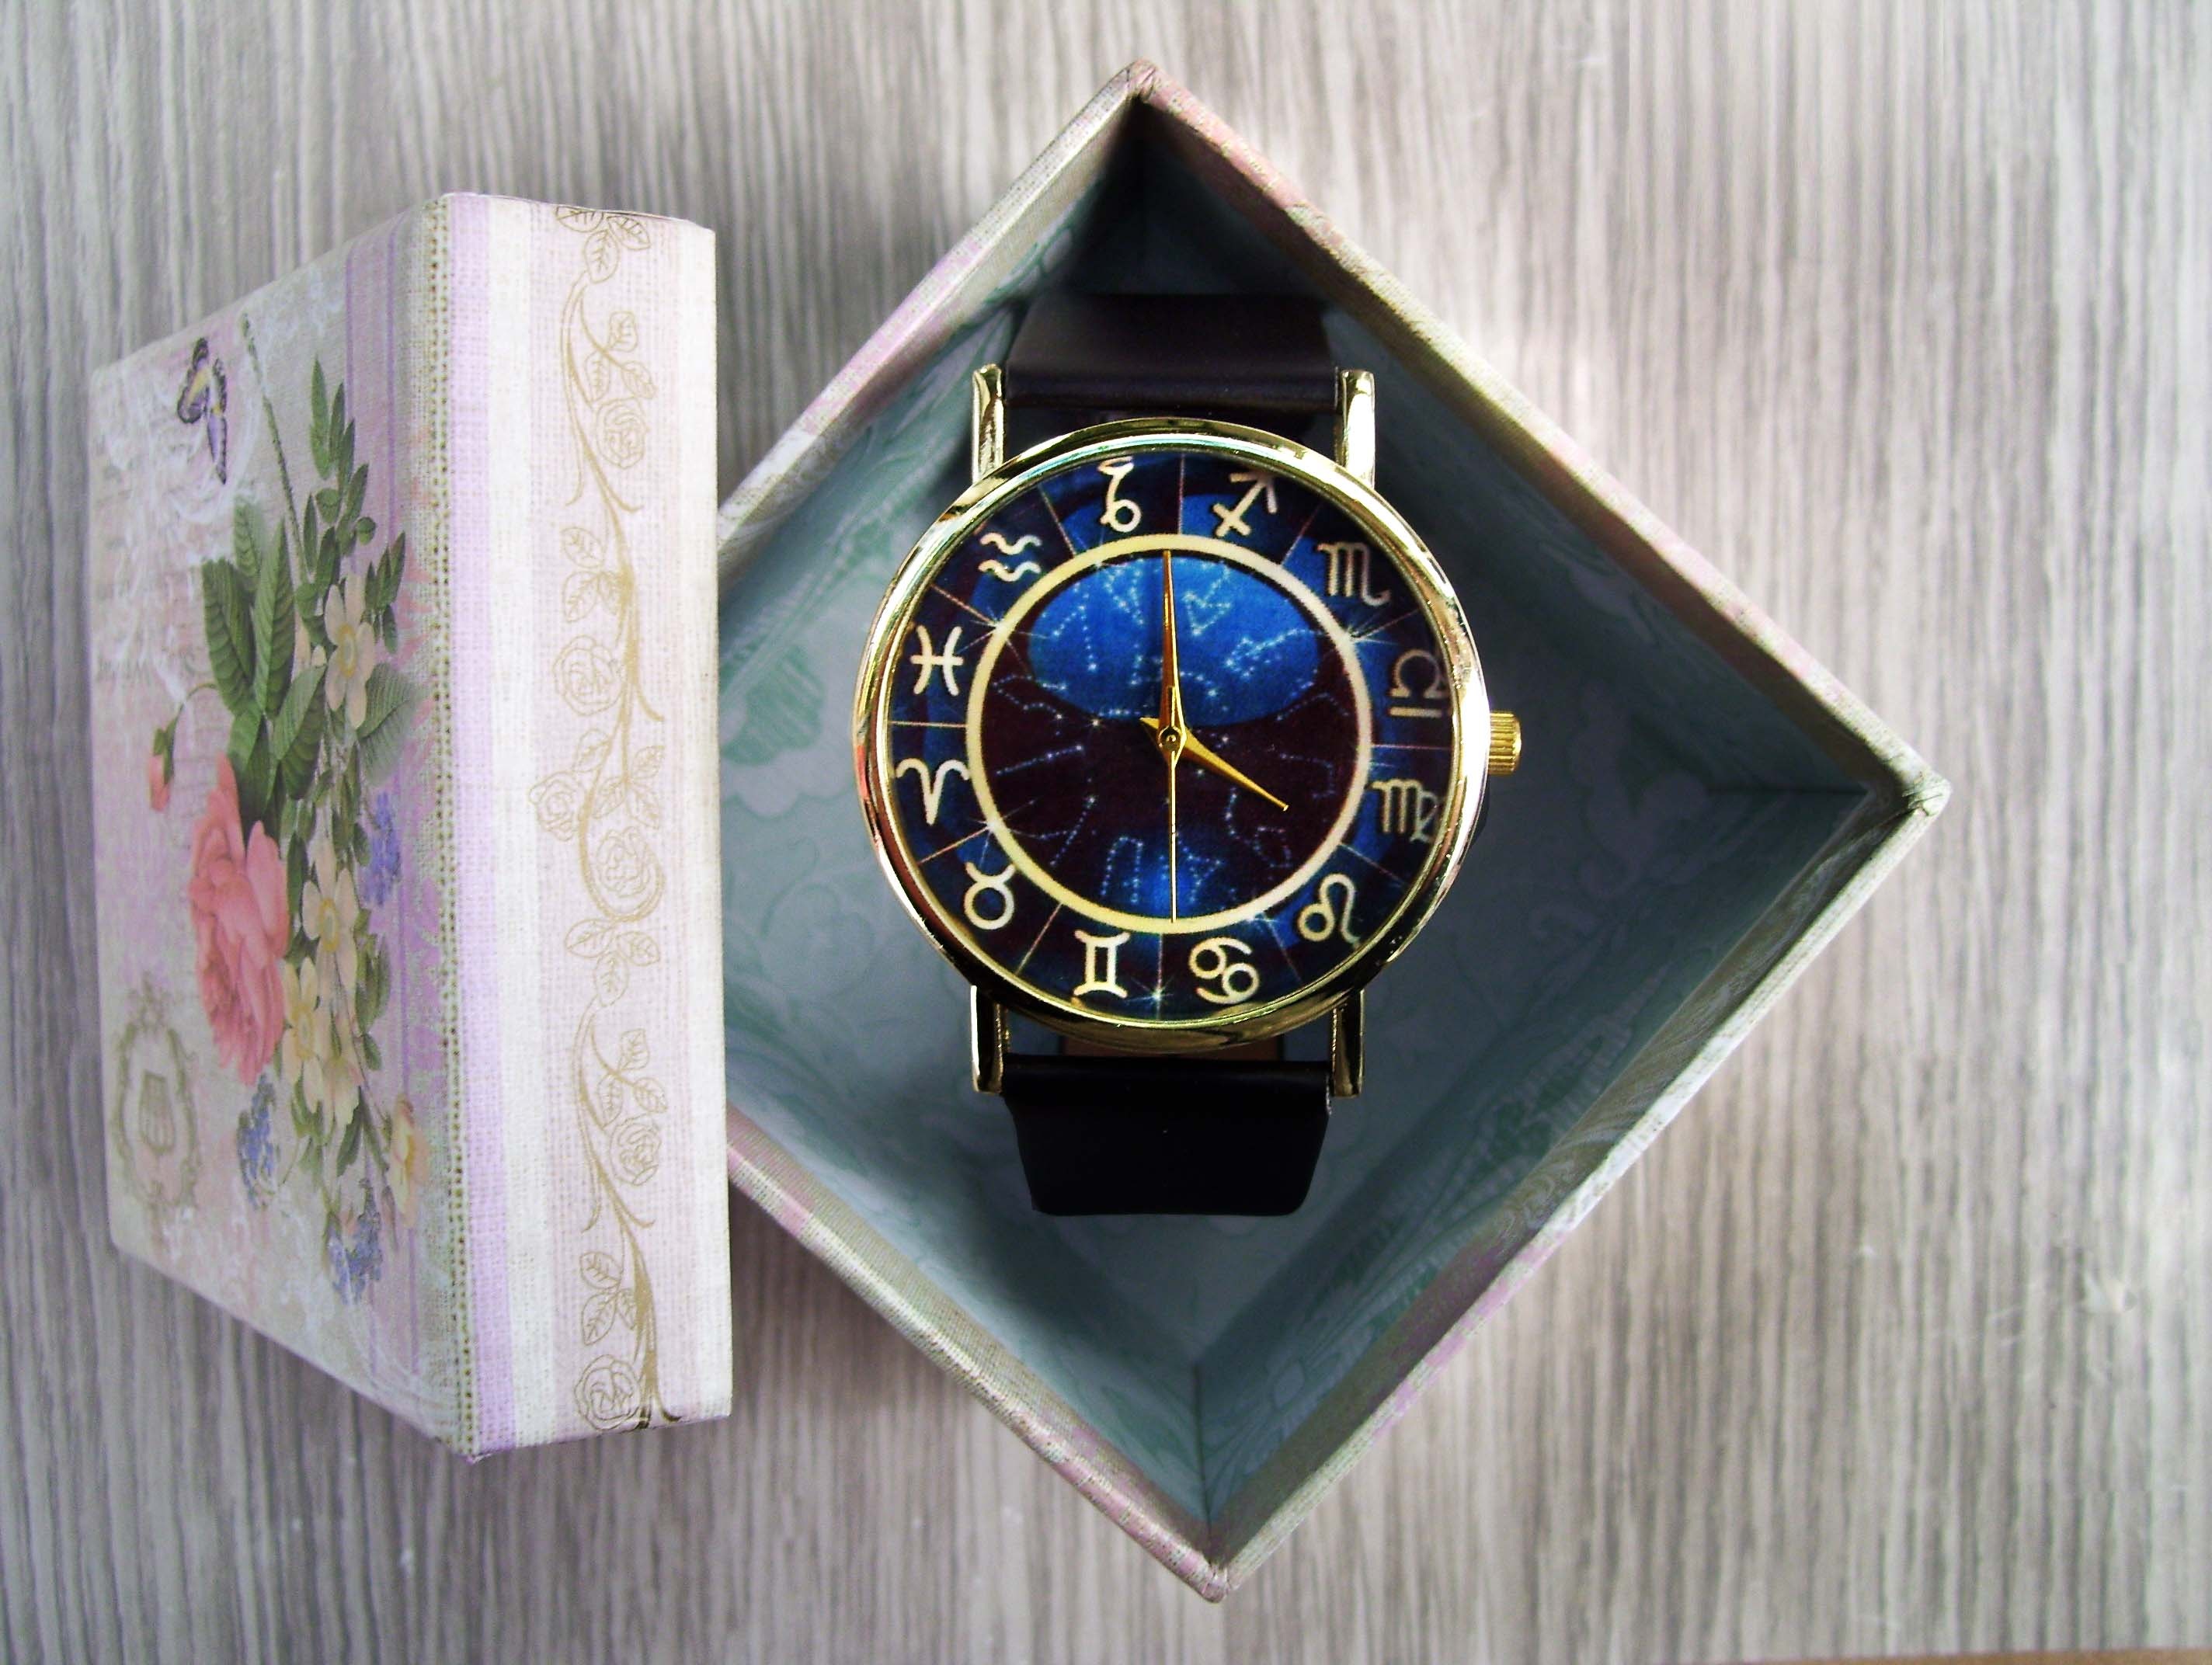
watch, hand, clock, time, analog, gift, color, box, jewelry, dial, free photos, jewellery, wrist watch, exposition, bracelets, tips, hours, elapsed time, watches, measurement of time, clock shield, watch time, clock tips, ladies watch, shop windows, fashion accessory